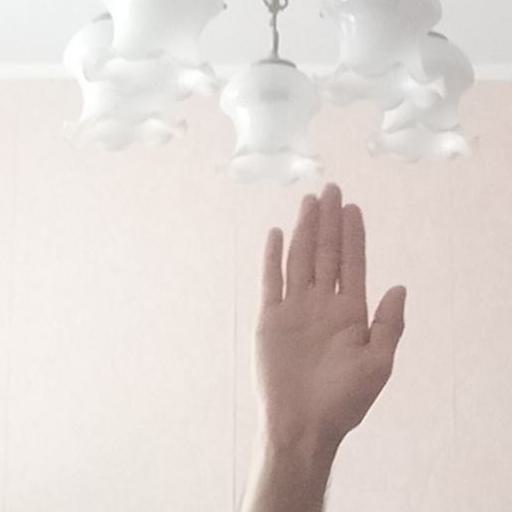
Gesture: stop